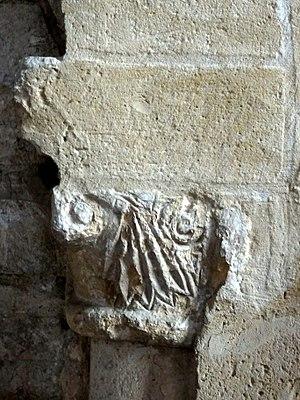
Chœur, arcature plaquée romane sur la base du clocher, chapiteau à droite.
L’église Saint-Sulpice est une église catholique paroissiale située à Bruyères-sur-Oise, dans le Val-d'Oise. La fondation de la paroisse remonte à 755. Son histoire reste mal connue. Les trois absides en hémicycle du chevet roman de la fin du XIᵉ ou du premier quart du XIIᵉ siècle ont été mises en évidence par des fouilles archéologiques vers 1970. La partie la plus ancienne de l'église actuelle est le clocher, dont la base est contemporaine des vestiges archéologiques, à l'exception de la fenêtre. Le premier étage de baies présente des chapiteaux de belle facture. Le second étage de baies est original par sa disposition, mais a été entièrement reconstitué après sa destruction pendant la Seconde Guerre mondiale, en 1940. Le chœur et son collatéral sud sont un peu plus récents que les étages du clocher, et datent pour l'essentiel du milieu du XIIᵉ siècle, y compris les quatre voûtes d'ogives archaïques. Les fenêtres gothiques rayonnantes de la seconde moitié du XIIIᵉ siècle qui éclairent le chevet, et le caractère plus résolument gothique de la chapelle latérale nord ajoutée à la même époque, font un peu oublier l'ancienneté réelle du sanctuaire.